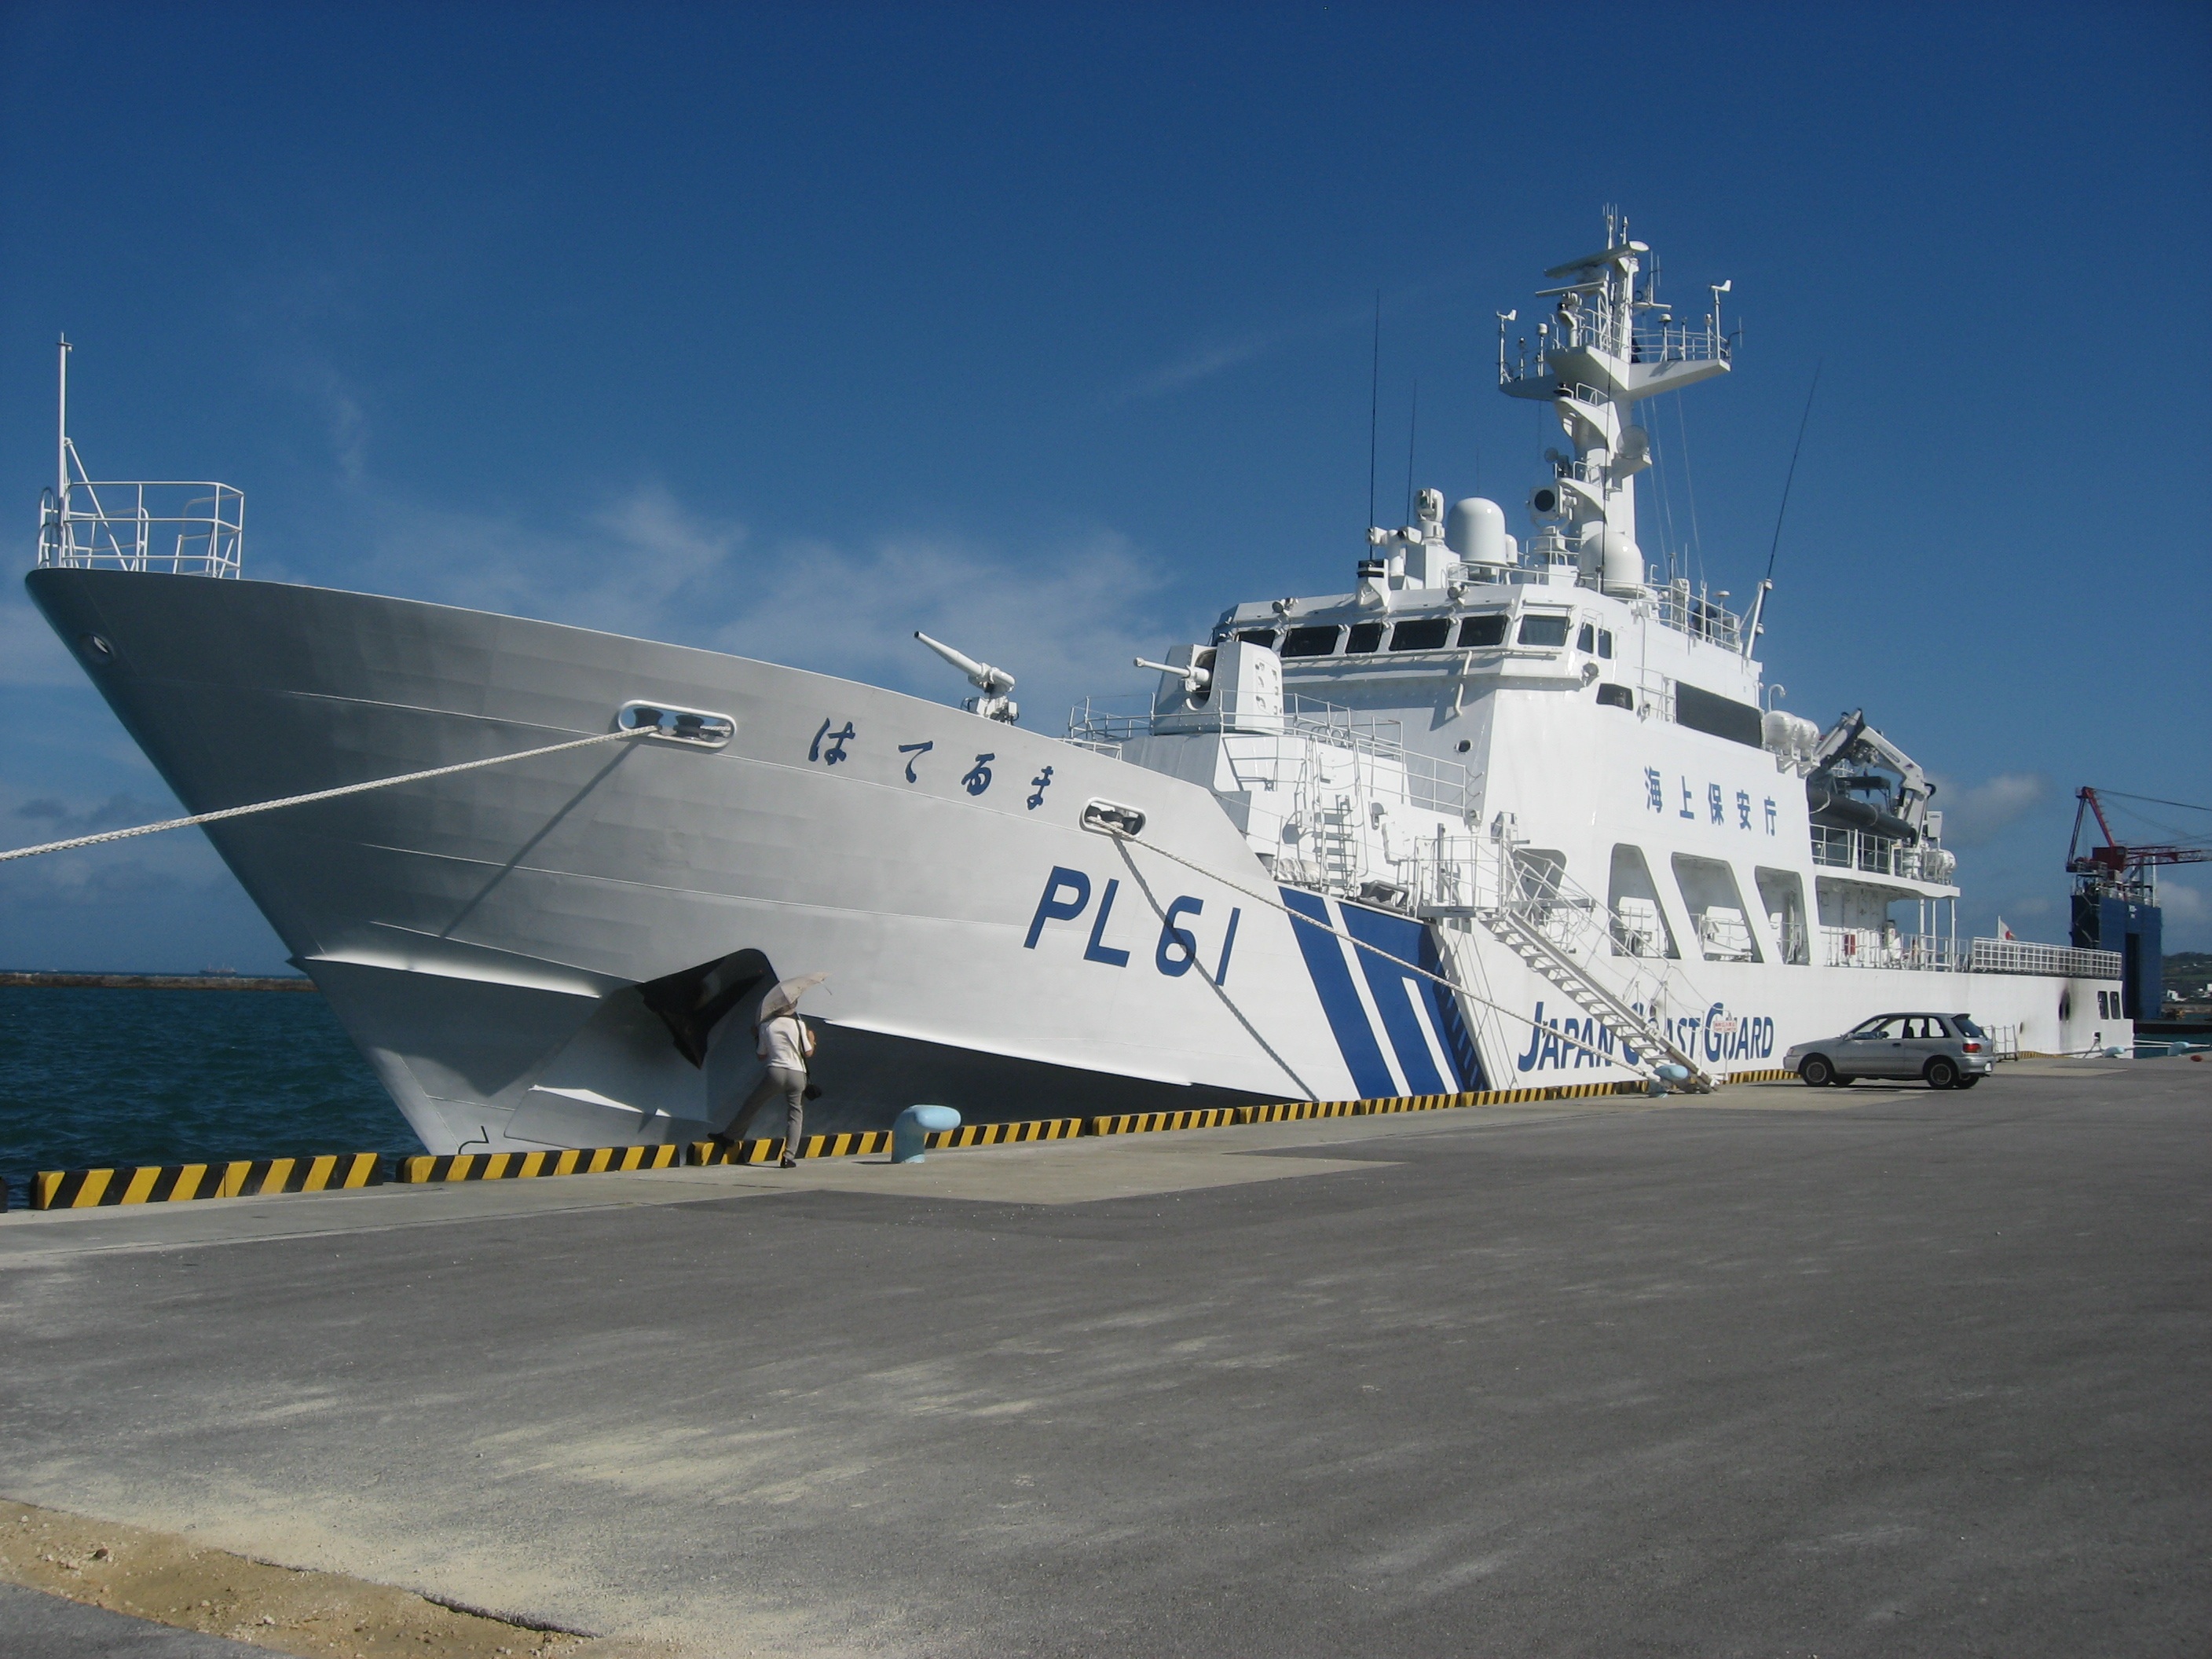
sea, sky, white, ship, vehicle, aviation, port, ferry, navy, watercraft, okinawa, quay, coast guard, passenger ship, ishigaki island, patrol boats, hateruma, senkaku islands, diaoyu, japan coast guard, freight transport, antomasako, aircraft carrier, naval ship